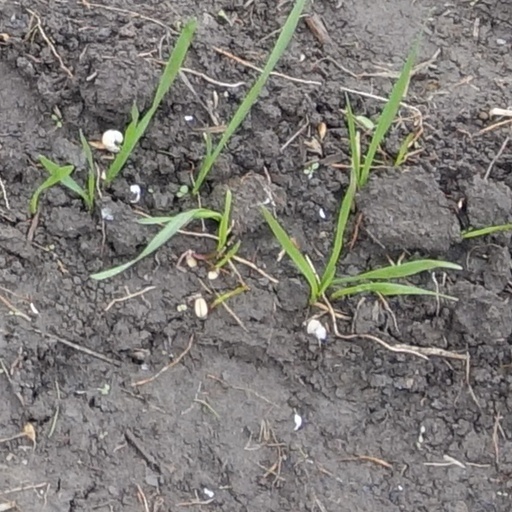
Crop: wheat